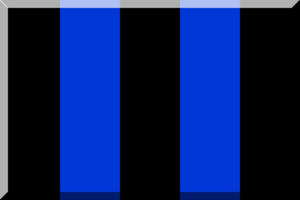
La J. League 2010 est la dix-huitième édition du championnat du Japon de football. Elle oppose les dix-huit meilleurs clubs japonais en une série de trente-quatre journées, chaque journée étant constitué de neuf matchs.